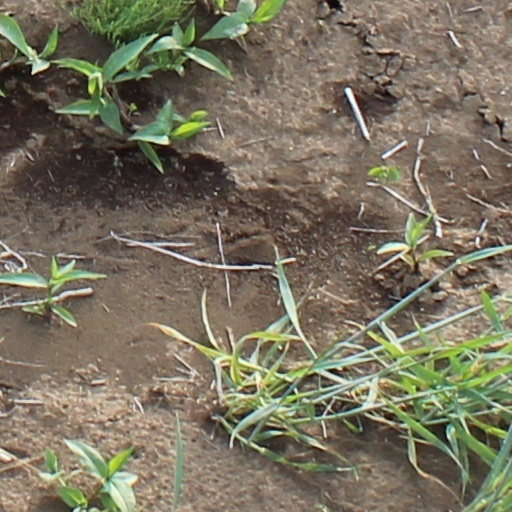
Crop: wheat